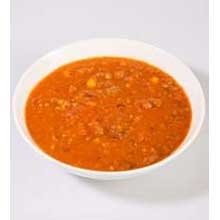
Item Name: Campbell Signature Soup Beef, 4 Pound -- 4 per case.
Bullet Point: Ships frozen, CANNOT be cancelled after being processed.
Product Description: Campbell Signature Soup Beef, 4 Pound -- 4 per case. Yields approximately 256 fluid oz Consistent taste and appearance every time Saves time and labor product heats directly in the pouch4 4 lb pouches per case reduce waste Country of Origin: United States
Value: 4.0
Unit: Count

Price: 161.5